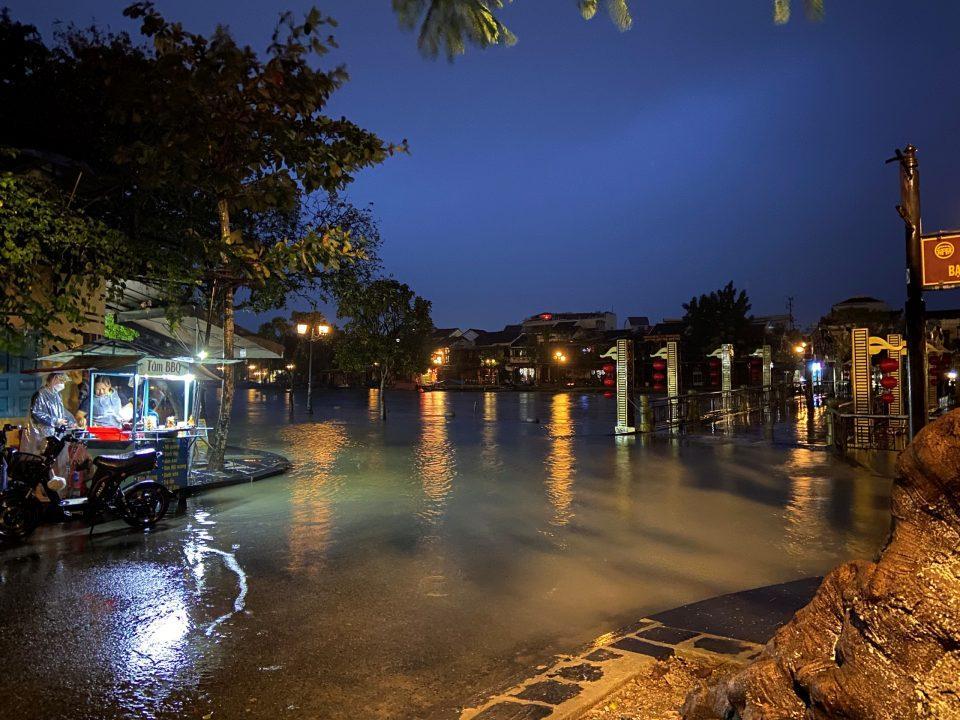
con đường ở trong bức ảnh đang trong trạng thái bị ngập